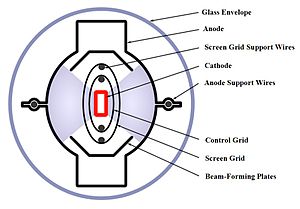
Tetrode
Tværsnit af en typisk beam-tetrode.
En tetrode er et elektronrør som har fire aktive elektroder. De fire elektroder i rækkefølge fra centrum er: en katode, første og andet gitter og en anode. Der er flere varianter af tetroder og de mest almindelige er skærmgittertetrode og skærmgittertetrode varianten beam-tetrode. I skærmgittertetrode og beam-tetroder, er det første gitter styregitter og det andet gitter er skærmgitter.